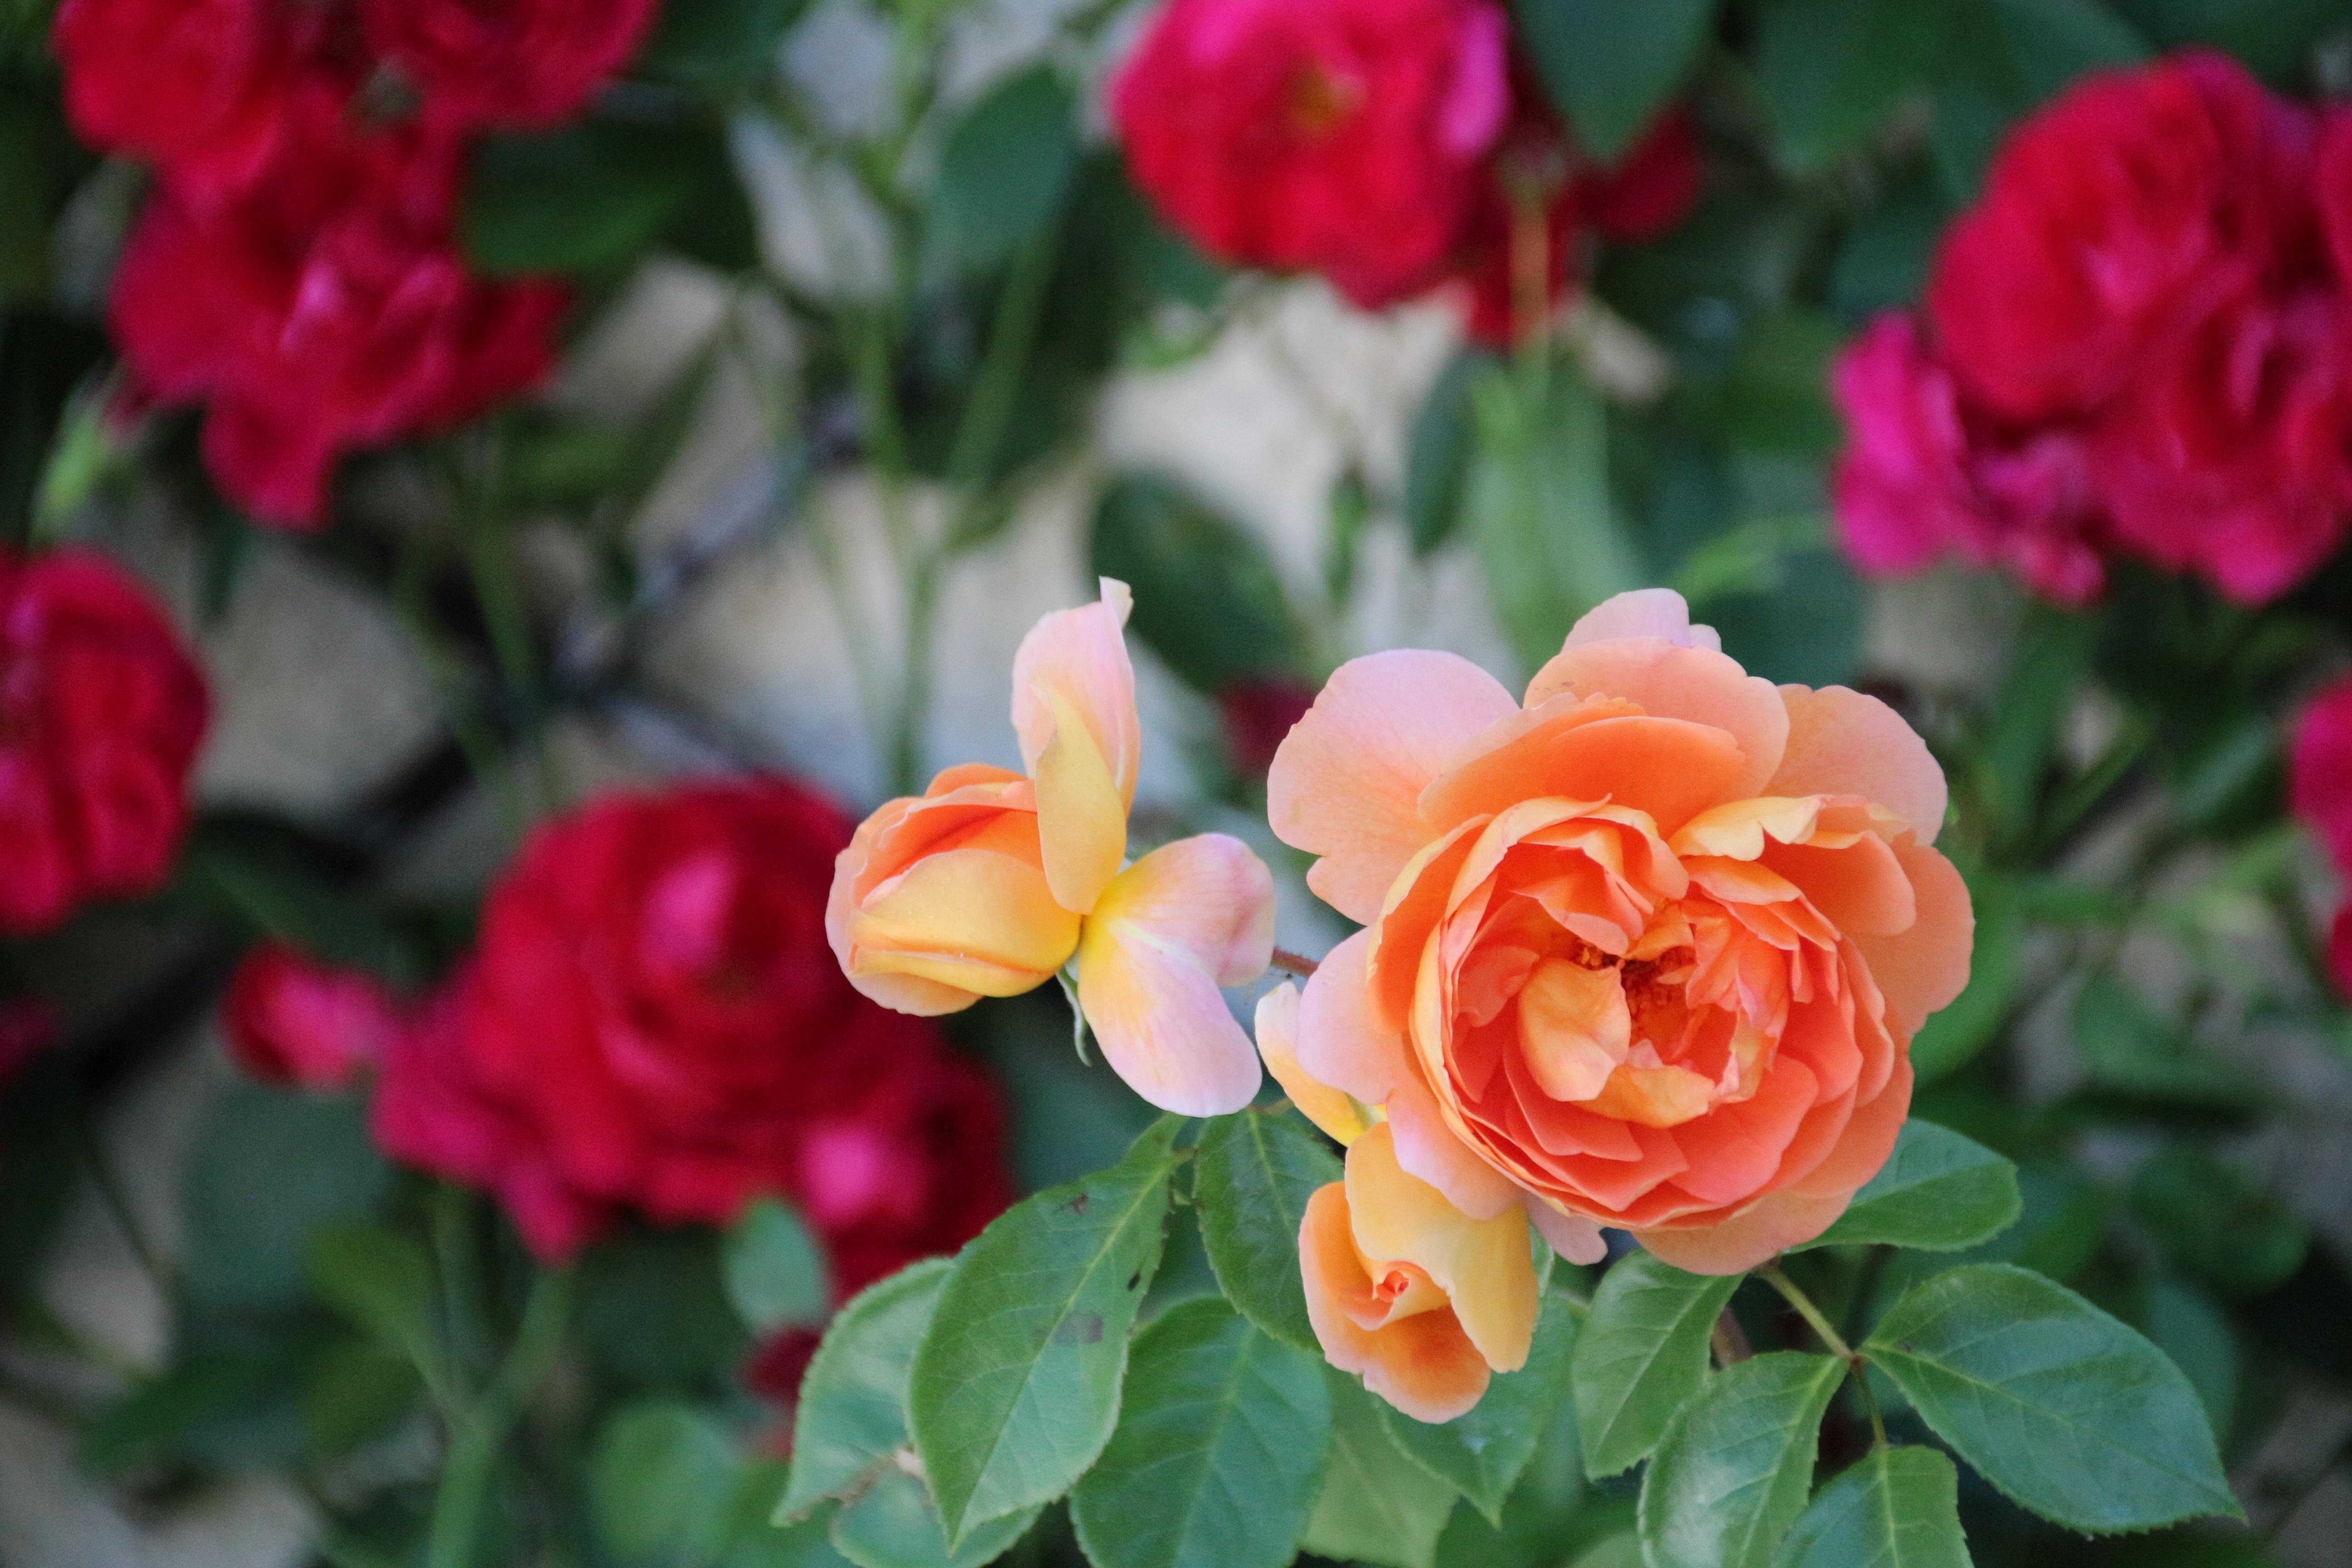
plant, flower, petal, rose, red, flowers, roses, beauty, floribunda, fragrance, rose bloom, flowering plant, garden roses, rose family, annual plant, land plant, rosa centifolia